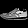
Label: Sneaker